Battle of Dompaire

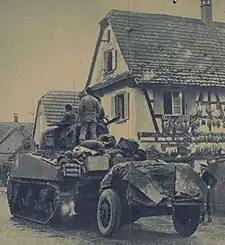
French 2nd Armoured Division Sherman at Blaesheim during the liberation of Alsace in November 1944

The French consolidated their gains and examined the destruction. Much to their surprise they found a number of abandoned intact tanks two of which were Panthers. The French inspected the tanks and discovered that they were of very recent production; having emerged from the MAN factory in Nuremberg at the end of July, and delivered on 15 August. One Panther 'AusF 332' which was captured intact in the main street of Dompaire was put on display outside Hôtel National des Invalides in Paris.